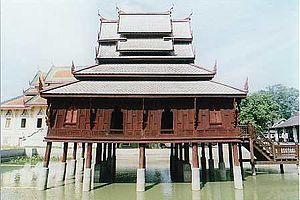
L‘Isan est la région Nord-Est de la Thaïlande. Couvrant environ le tiers du pays, elle est située sur le plateau de Khorat, bordée au nord et à l'est par le fleuve Mékong et au sud par le Cambodge. À l'ouest, elle est séparée des régions Nord et Centre par les montagnes de Dong Phaya Yen et la chaine des monts Phetchabun.